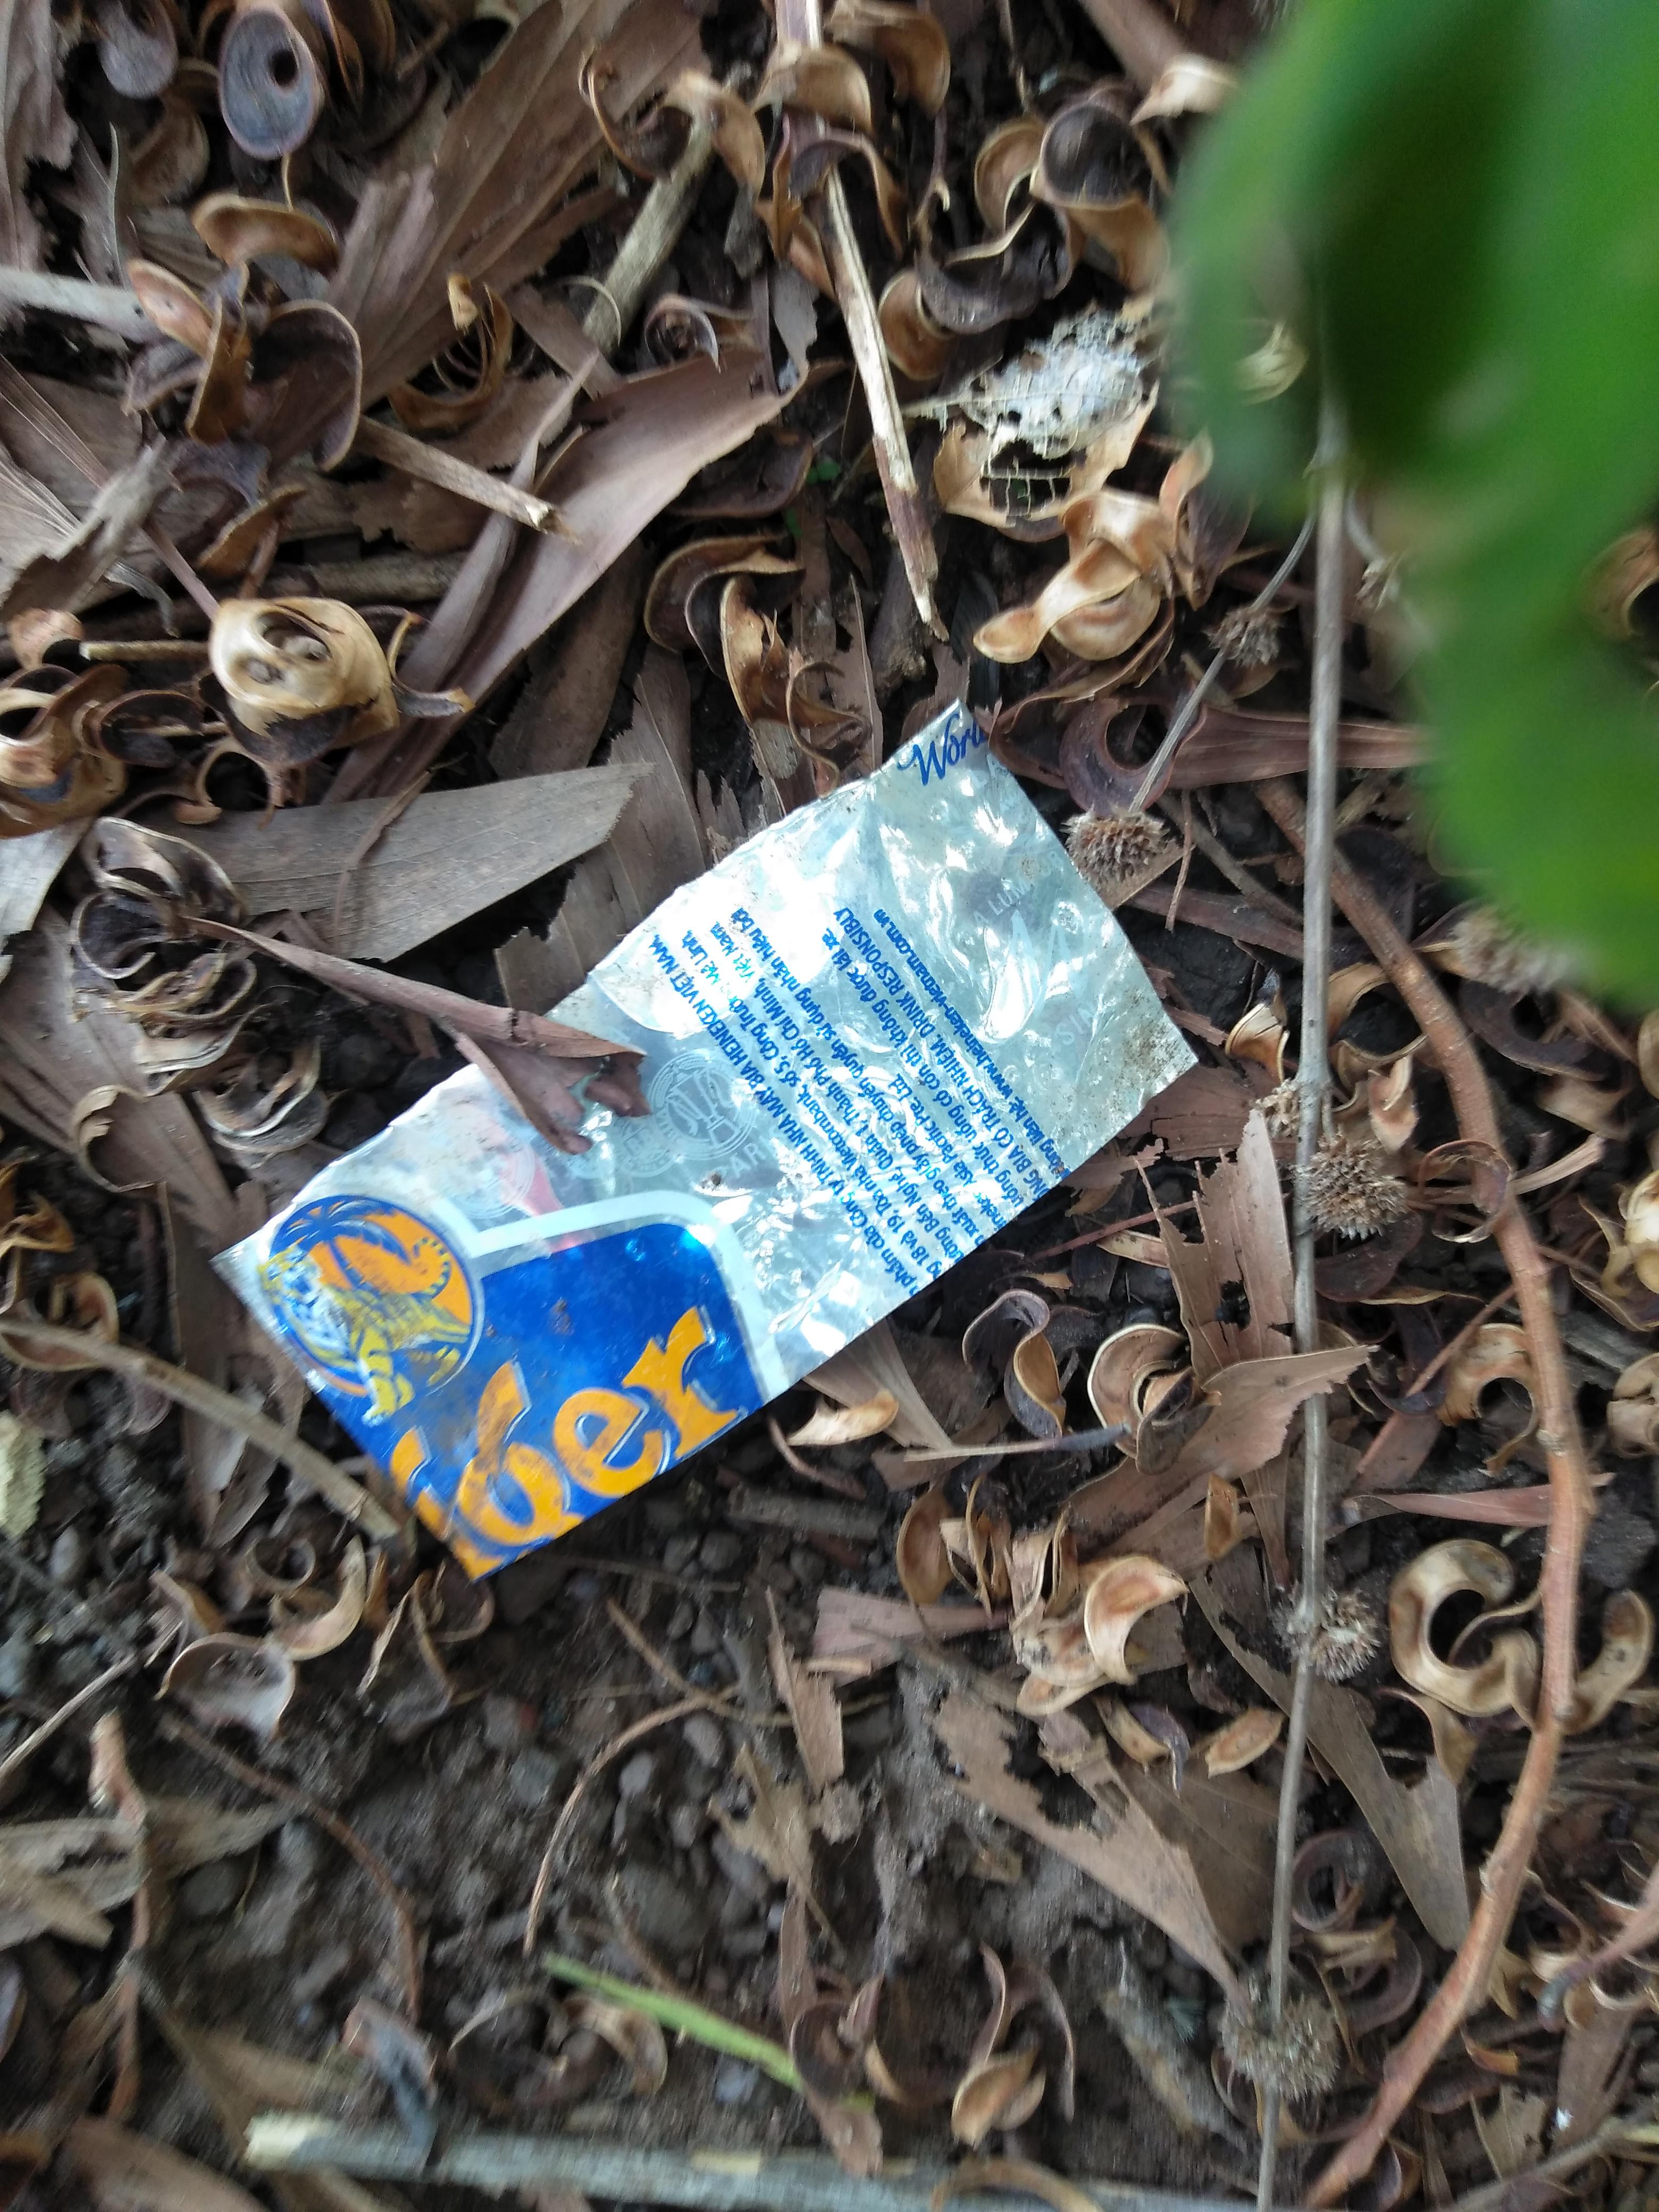
Object: Aluminium foil (Aluminium foil)